Thomas P. Stratten

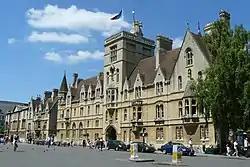
Balliol College, Oxford

Stratten was born in 1904 in Kimberley, Cape Colony. He completed a BSc (Engineering) at the University of Cape Town in 1923. He then went to Oxford on a Rhodes Scholarship where he completed his MA (Engineering) at Balliol College. He worked for two years at American General Electric and then returned to South Africa in 1929 to the position of assistant electrical engineer at De Beers Consolidated Mines.